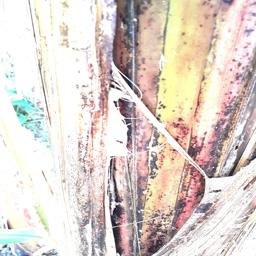
Label: BACTERIAL SOFT ROT